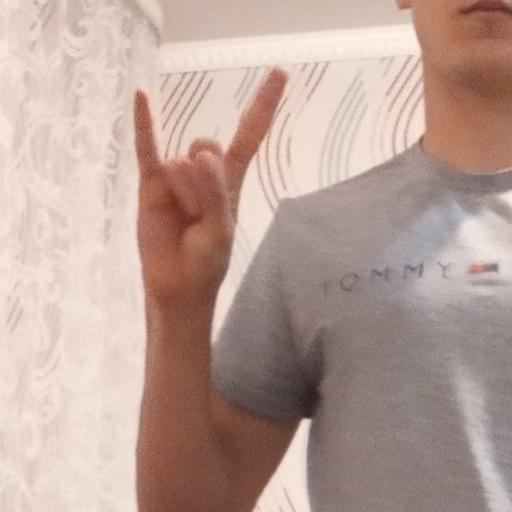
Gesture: rock